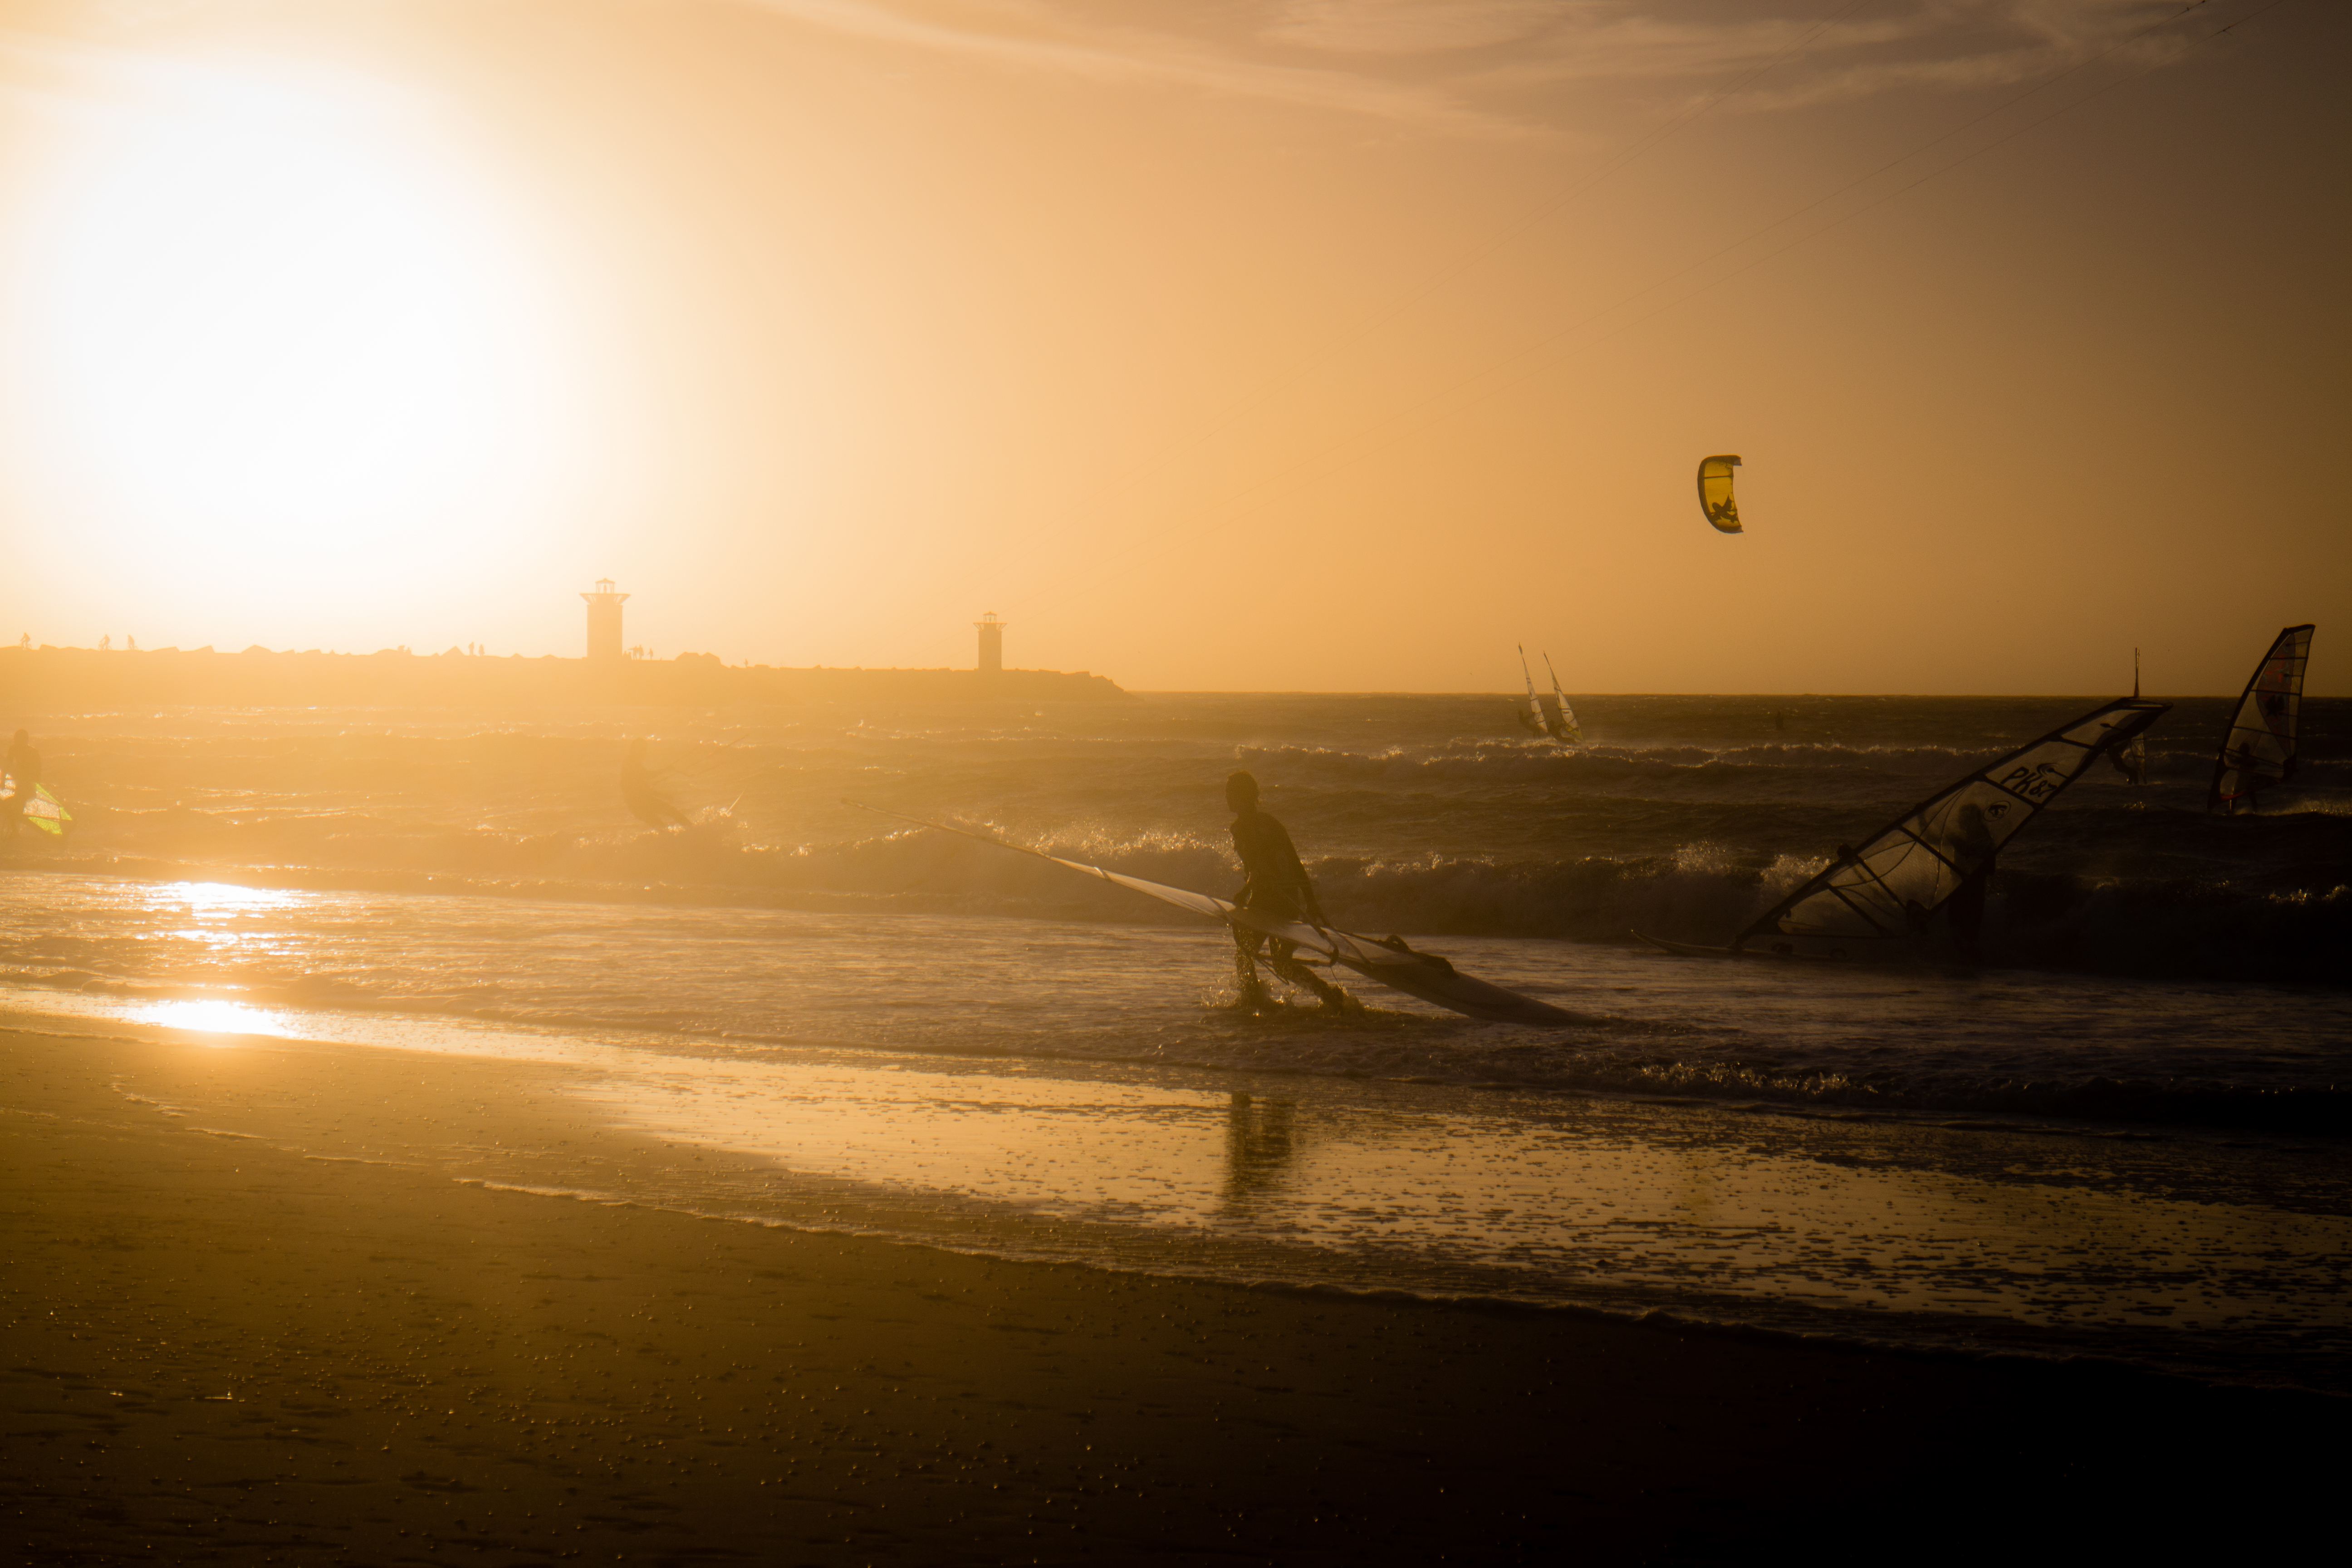
beach, sea, coast, ocean, horizon, light, sun, sunrise, sunset, mist, sunlight, morning, shore, wave, dawn, atmosphere, dusk, evening, reflection, kite, canon, haze, harbour, windsurfer, south, holland, nederland, hague, eosm, haven, strand, scheveningen, denhaag, netherlands, paysbas, plage, quid, afterglow, atmospheric phenomenon